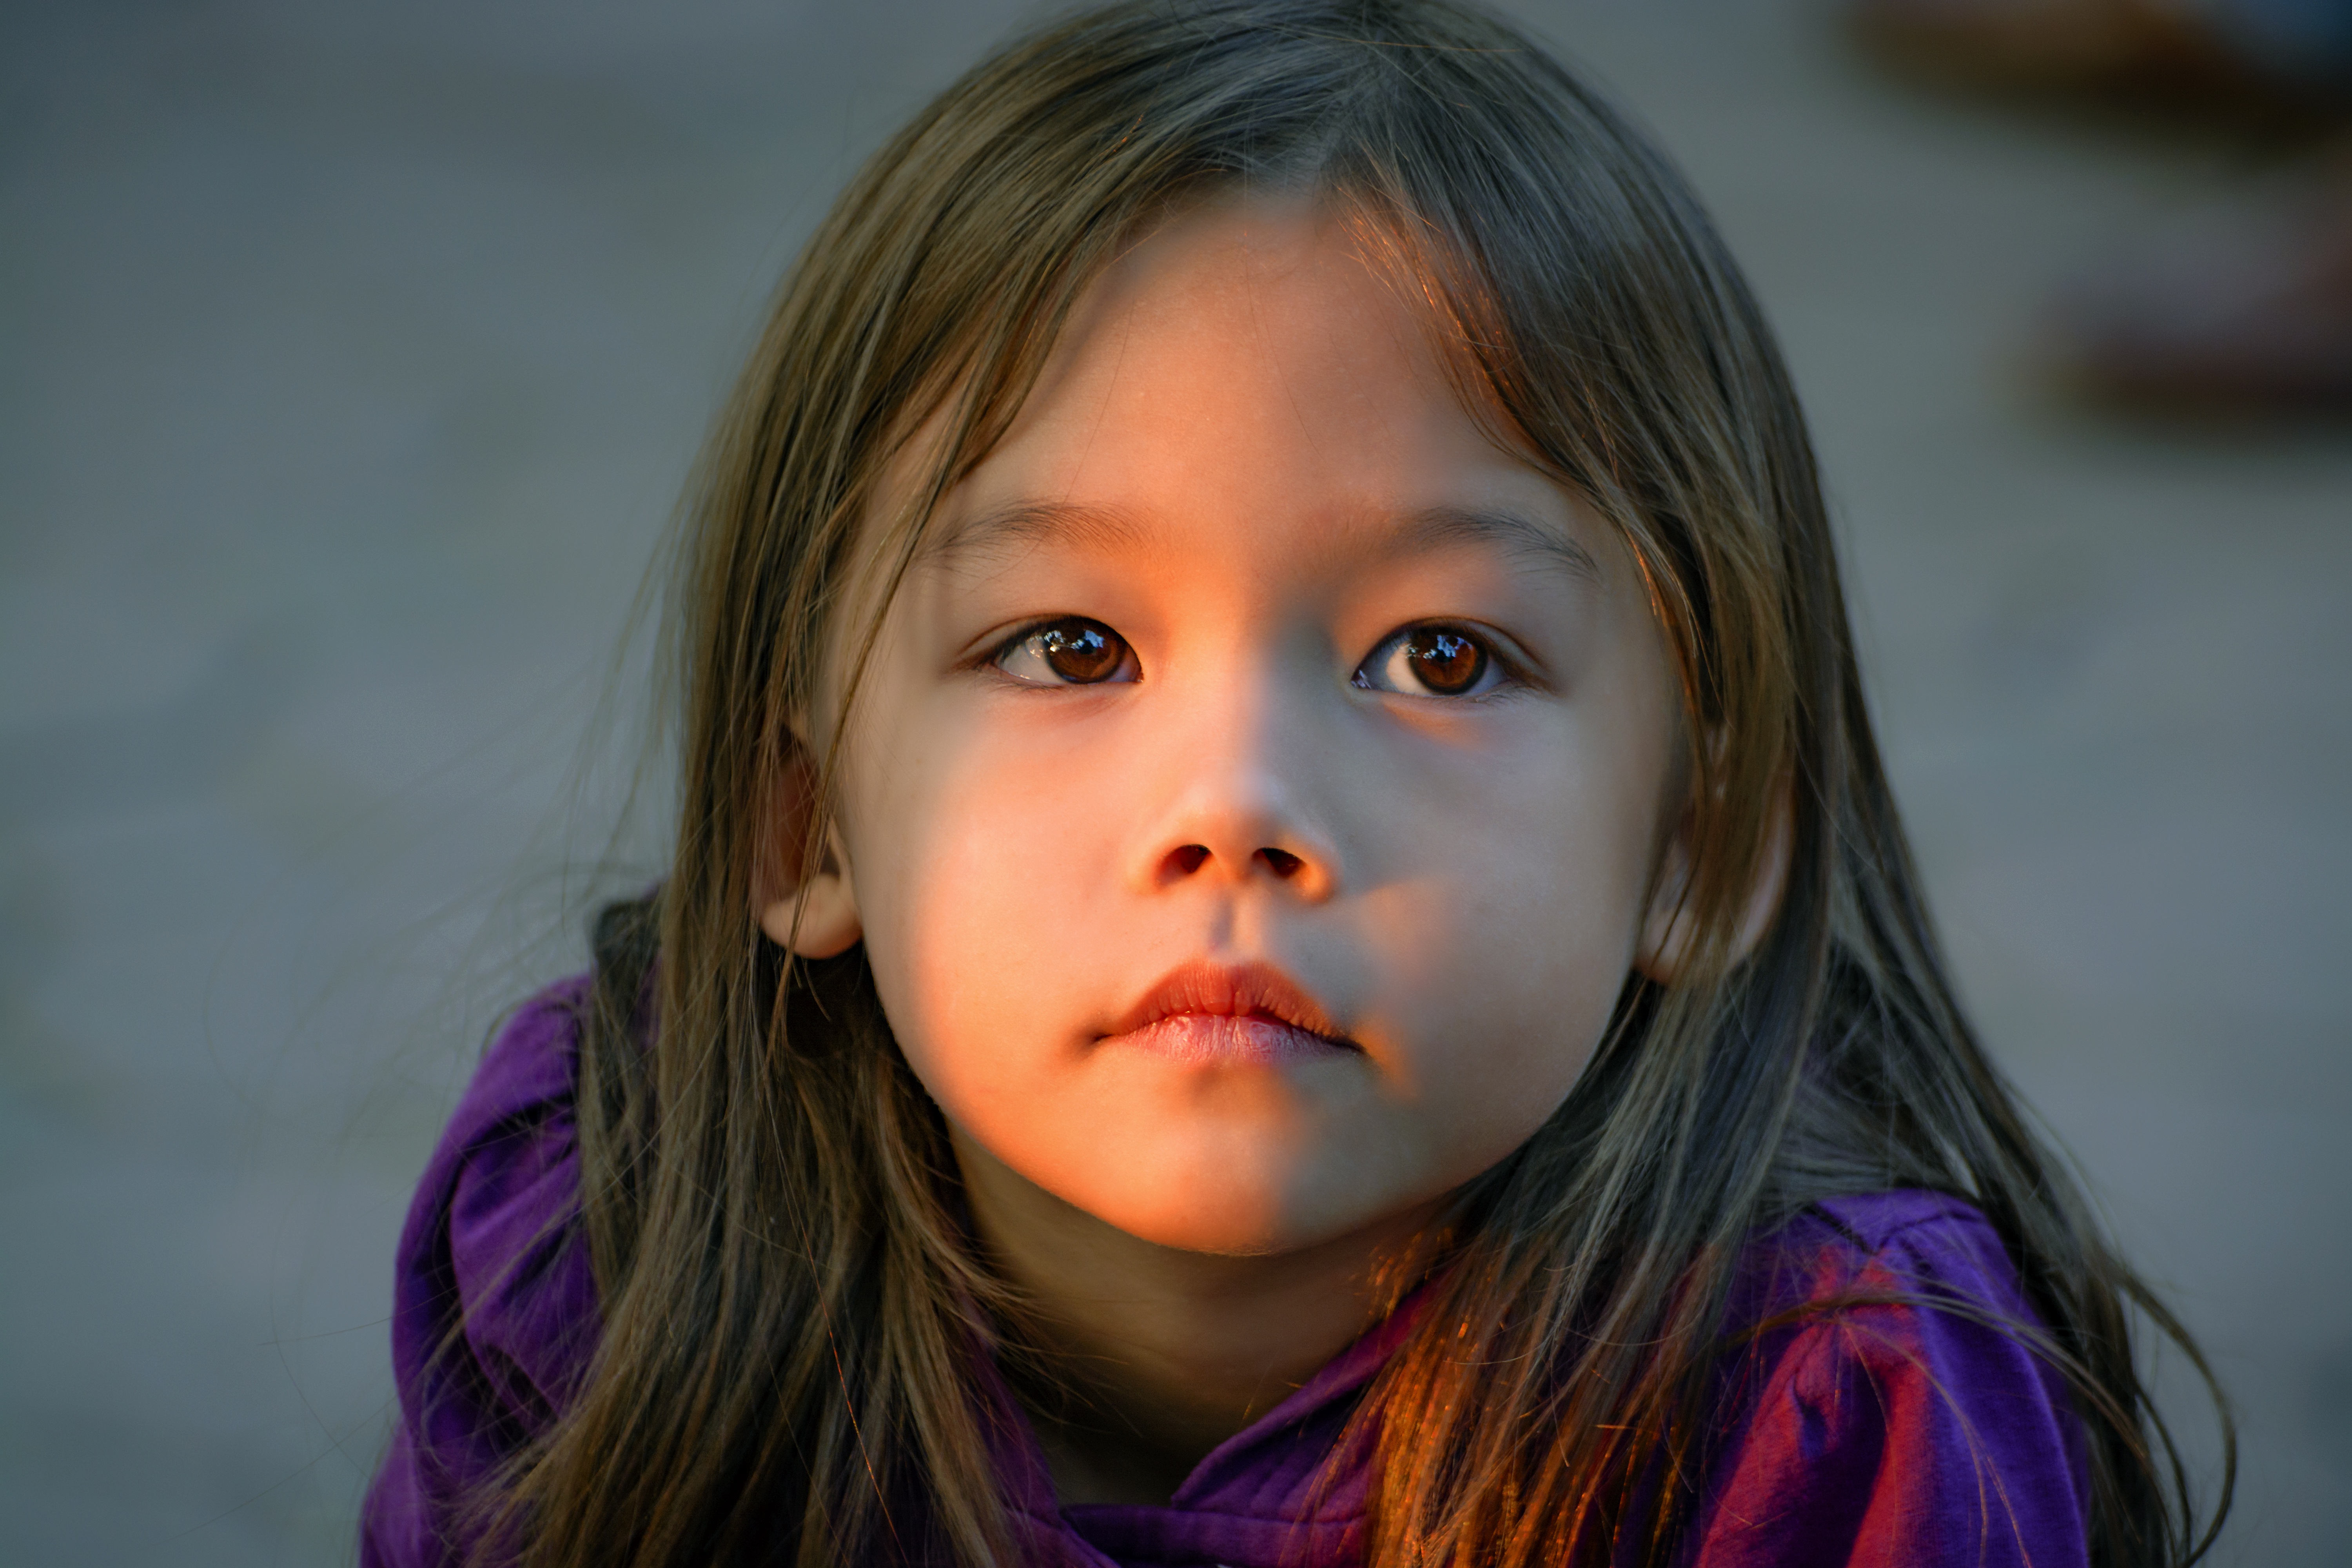
girl, nose, face, cheek, skin, lip, chin, eyebrow, eyelash, flash photography, purple, happy, iris, toddler, long hair, grass, electric blue, blond, brown hair, leisure, magenta, fun, smile, child, portrait photography, portrait, photo shoot, child model